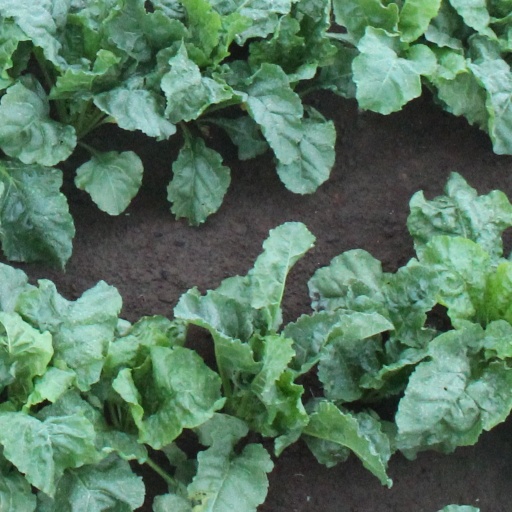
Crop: sugar beet